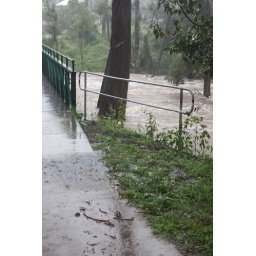
1975 flood small marker can be seen on the tree in the centre as a small white stick nailed to the trunk.